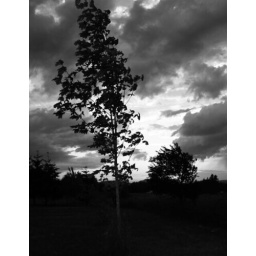
tree in black and white